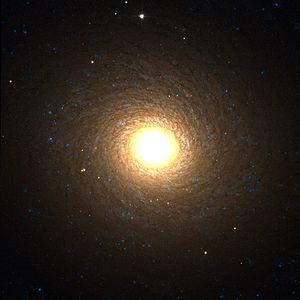
Voici une liste de galaxies à anneau, c'est-à-dire des galaxies en forme d'anneau, présentée en fonction de leur nom, leur numéro de catalogue et leur distance.
NGC 7217 est une galaxie spirale à anneau située à environ 50 millions d'années-lumière de la Terre dans la constellation de Pégase.
Voici une liste de galaxies spirales notables, classée en fonction de leur nom, de la constellation hôte, de la magnitude apparente et de la classification morphologique des galaxies.